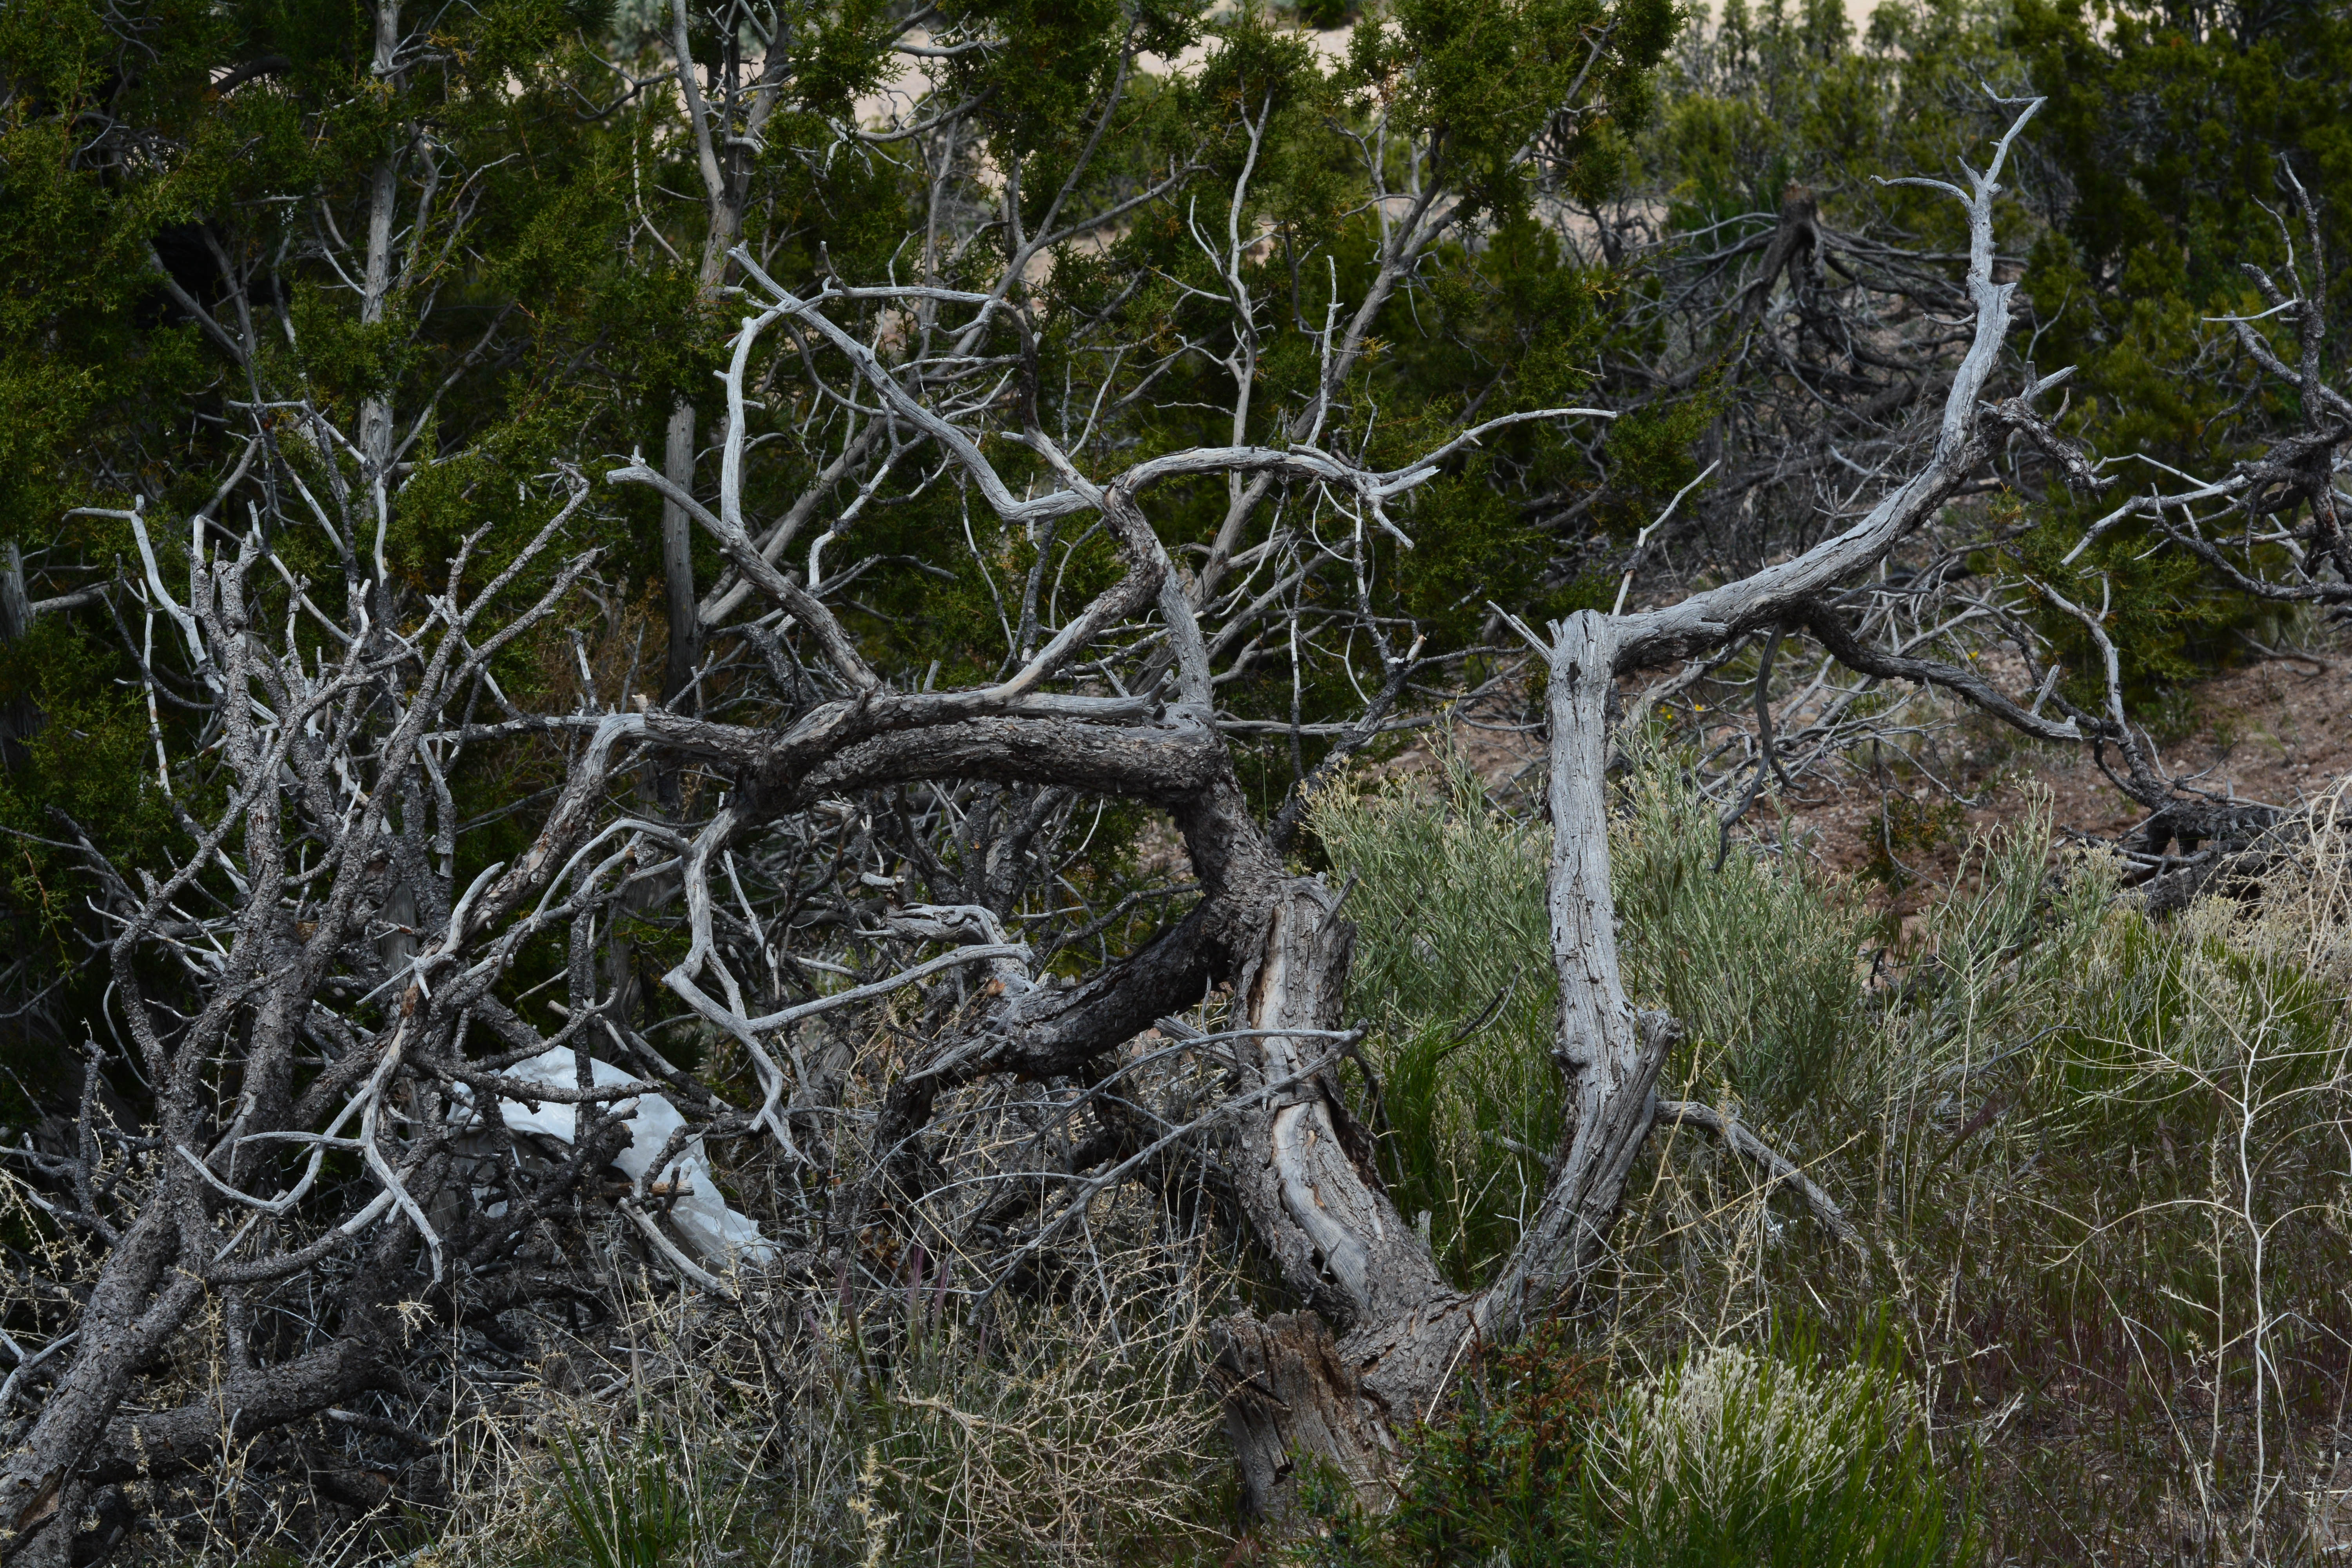
tree, nature, forest, grass, branch, winter, plant, frost, flora, twig, wetland, woodland, santafe, truchas, northernnewmexico, pueblosantafe, habitat, natural environment, woody plant